Maria Feodorovna (Sophie Dorothea of Württemberg)

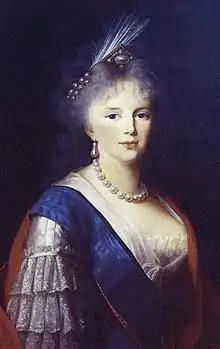
Portrait by Vigee-Le Brun, 1790s

Maria Feodorovna (Sophie Marie Dorothea Auguste Luise; 25 October 1759 – 5 November 1828 [OS 24 October]) became Empress of Russia as the second wife of Emperor Paul I. She founded the Office of the Institutions of Empress Maria.